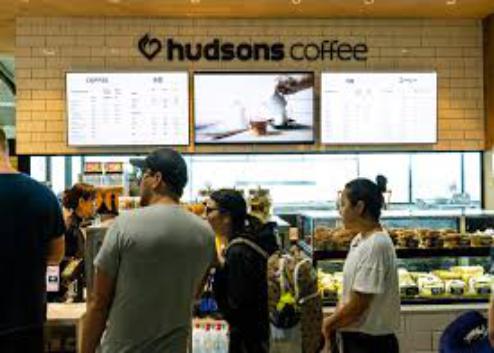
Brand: Hudsons Coffee-1
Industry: Food